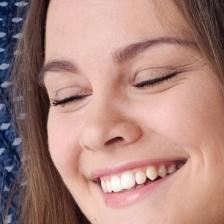
Label: faces